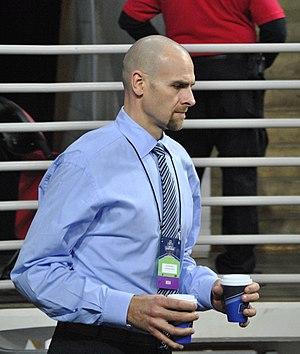
Eric Scott Montross est un joueur de basket-ball de la NBA. Il est né le 23 septembre 1971 aux États-Unis. Il mesure 2,13 m et pèse 125 kg.